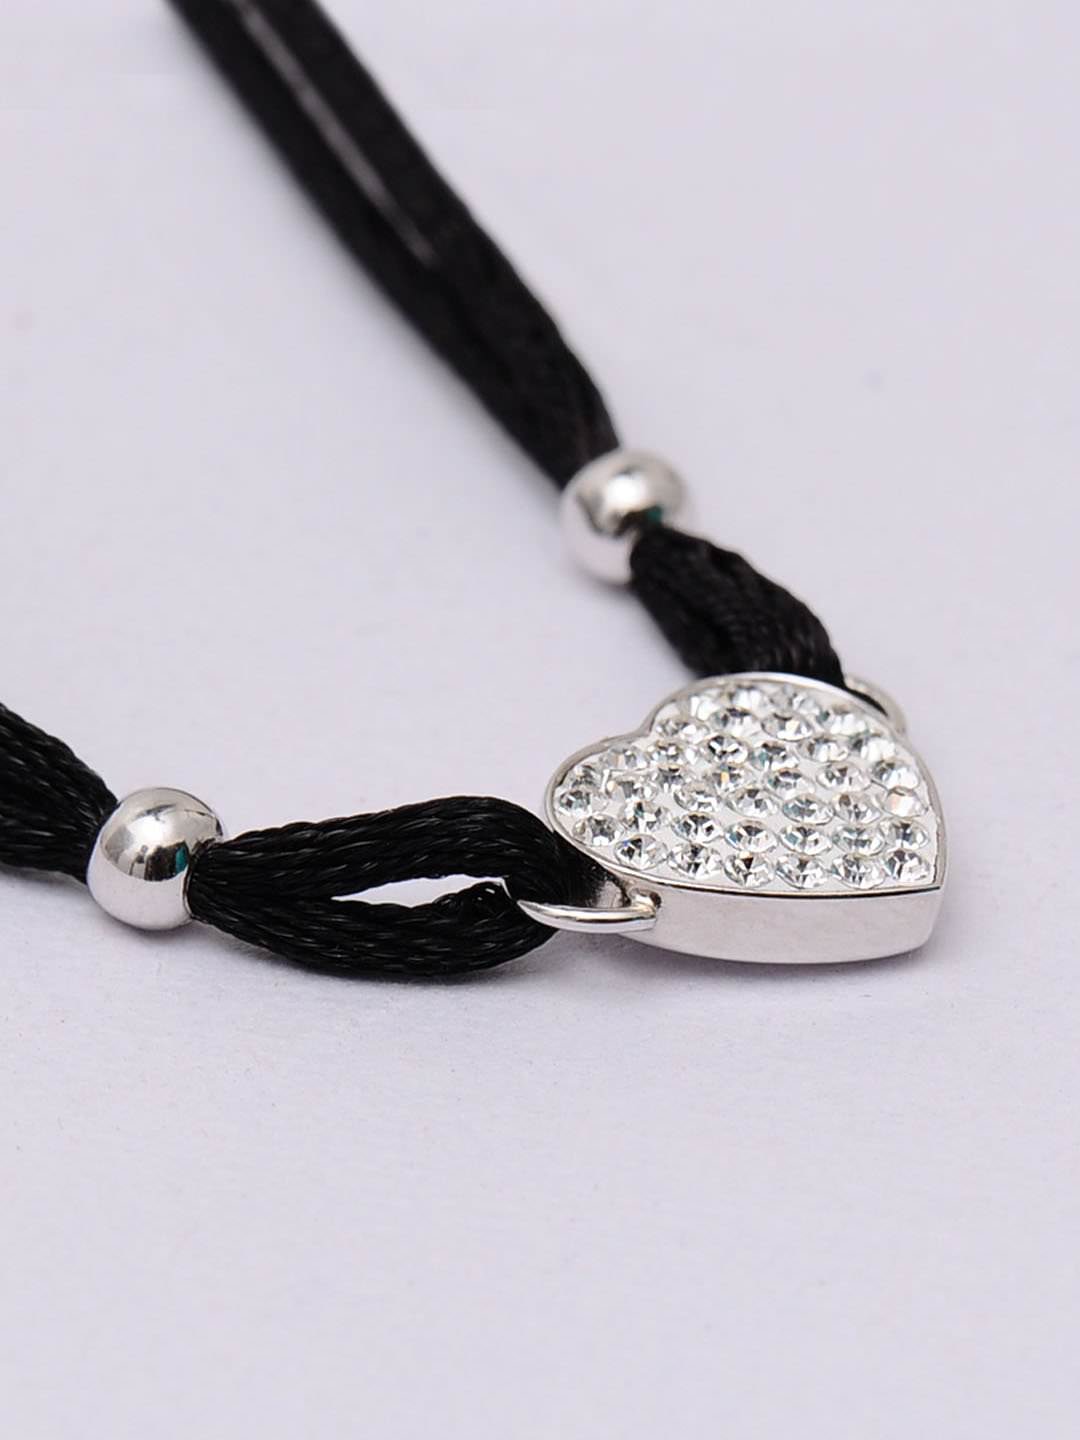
Lucera Women Black and Silver Bracelet
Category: Accessories / Jewellery / Bracelet
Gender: Women
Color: Silver
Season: Winter 2012
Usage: Casual